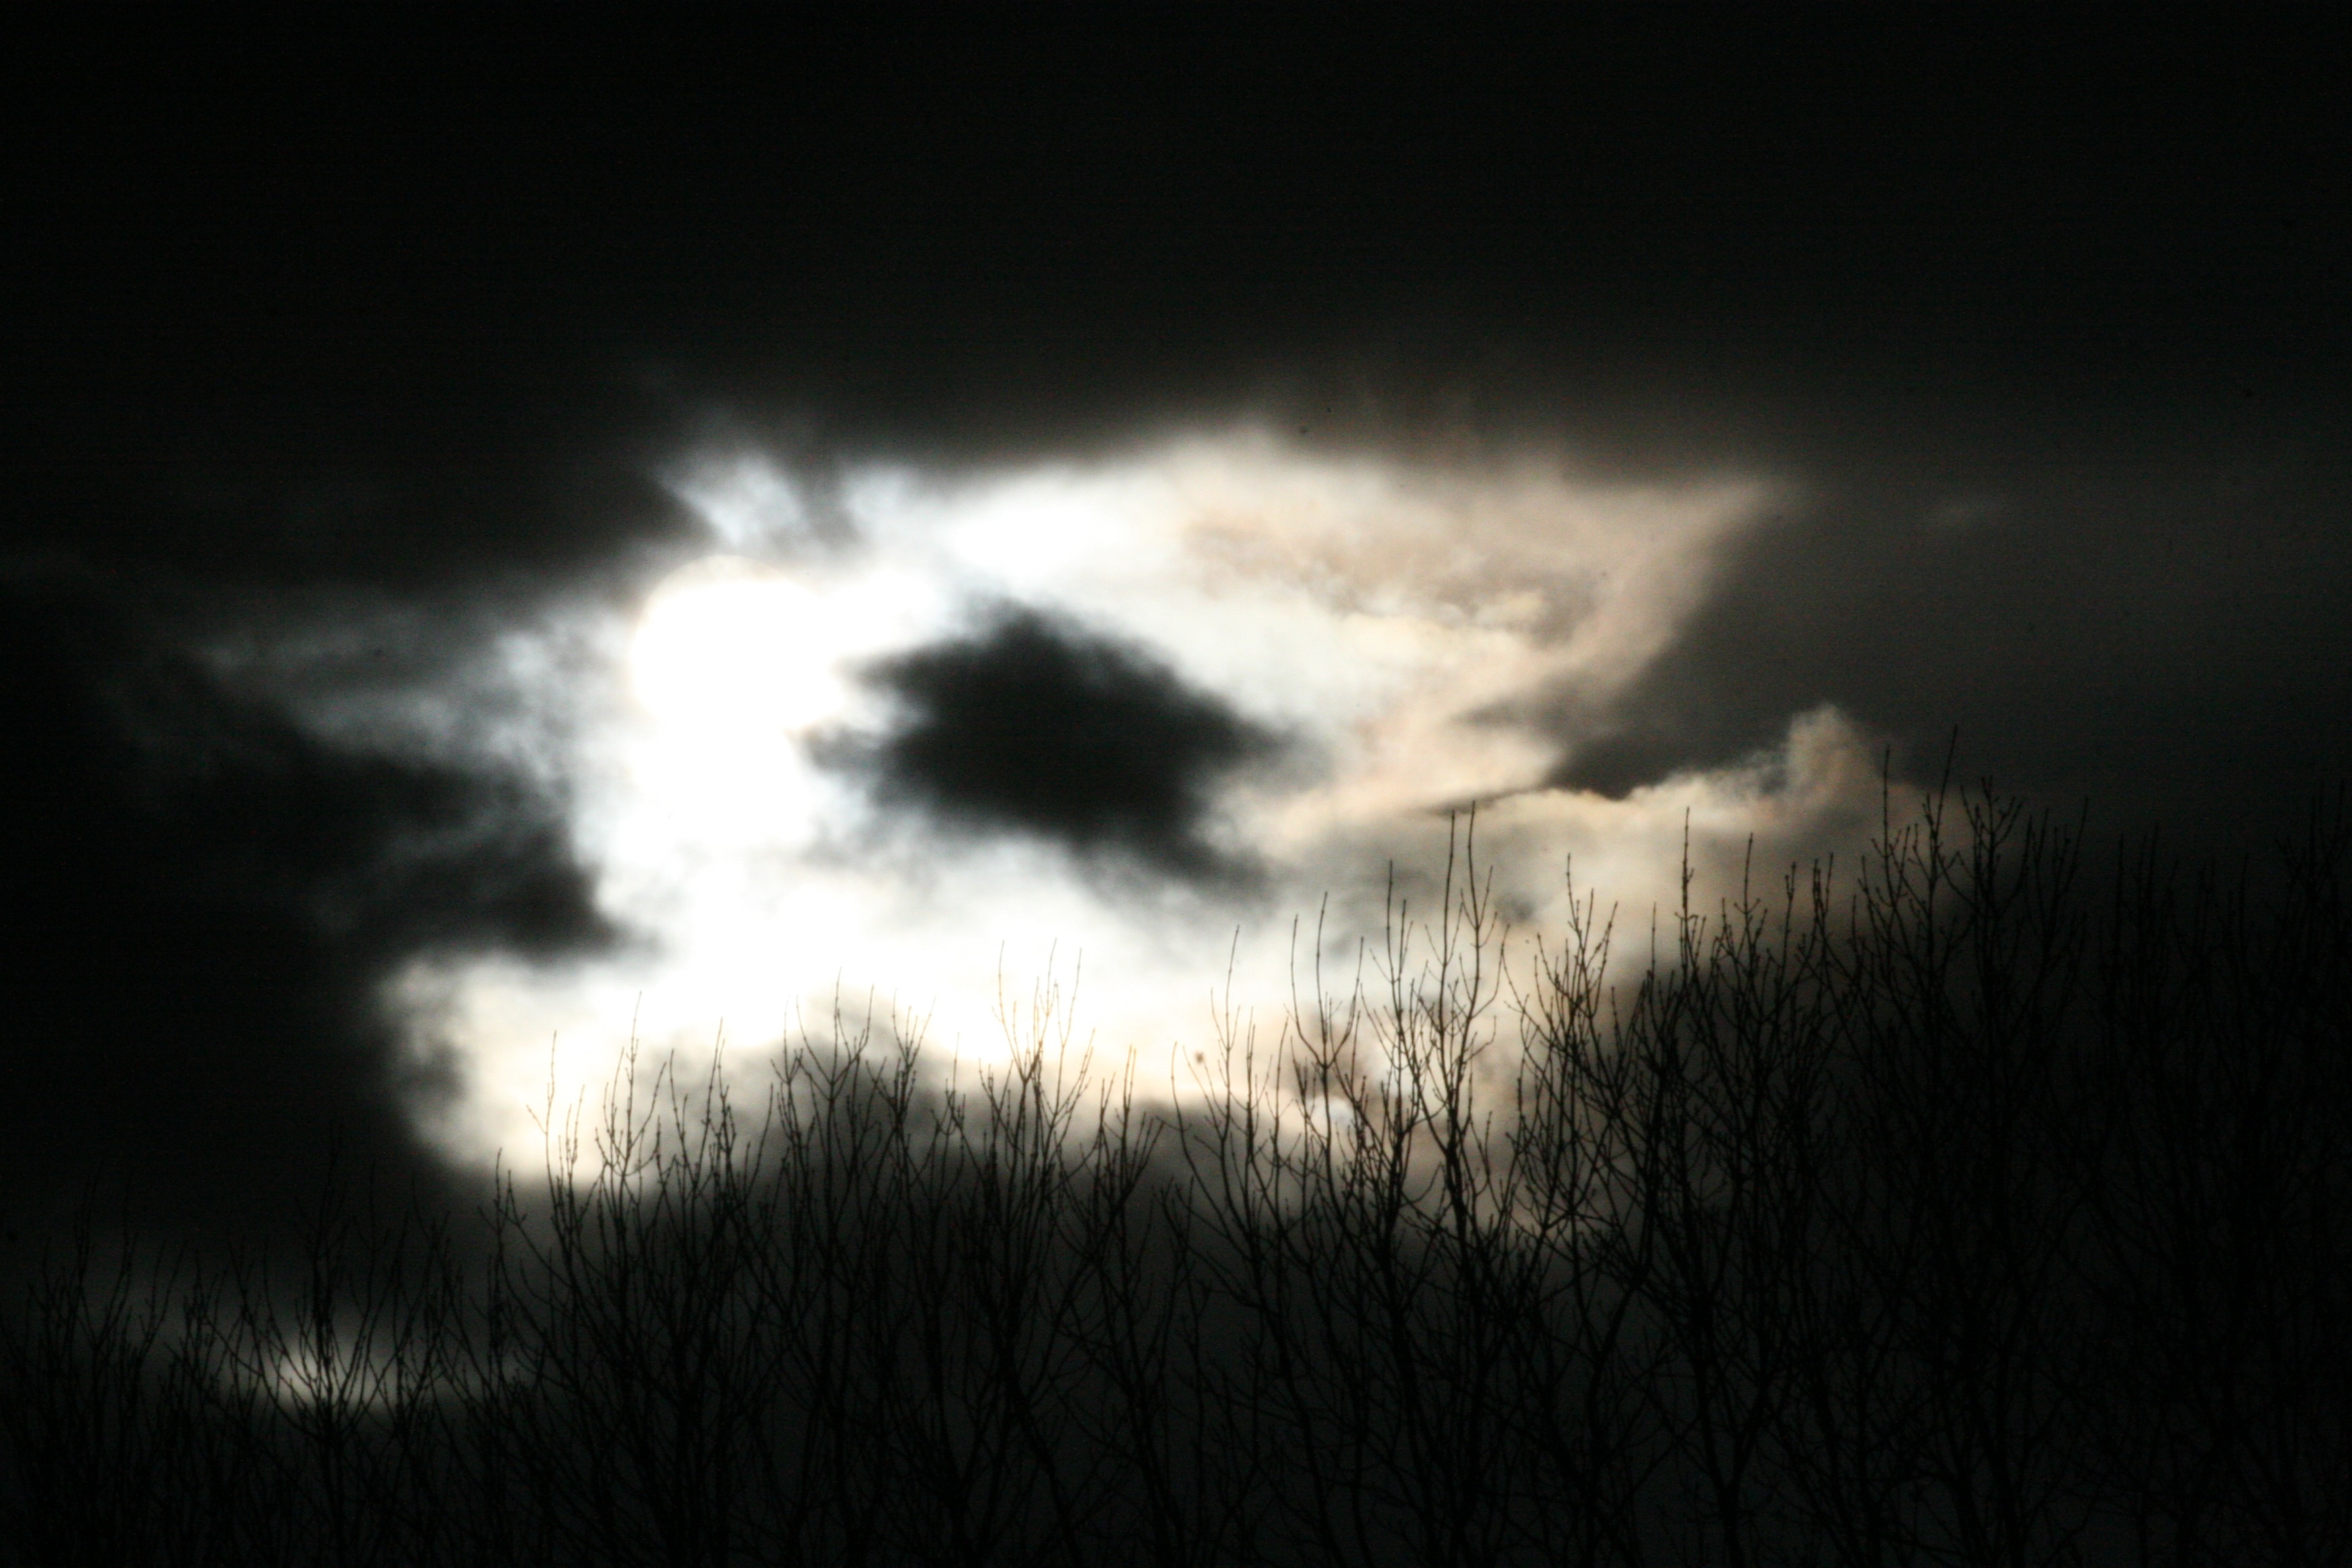
nature, light, cloud, sky, sun, night, sunlight, atmosphere, mystical, weather, romantic, darkness, rest, monochrome, moonlight, art, clouds, mysterious, mood, astronomical object, meteorological phenomenon